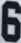
Number: 6